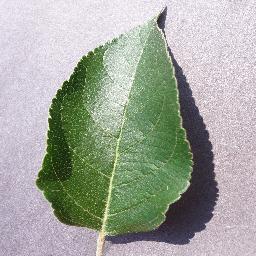
Label: Apple___healthy